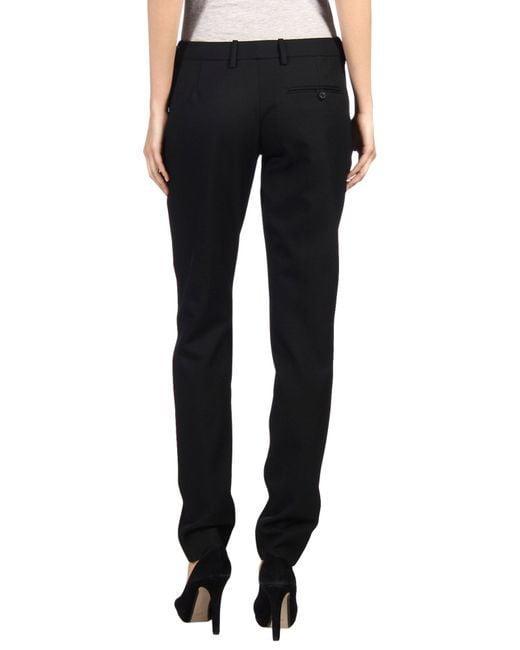
schwarze dünne formale Bürohose mit niedriger Taille